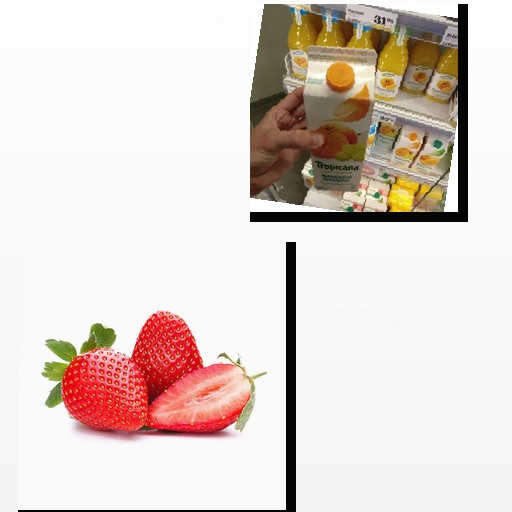
Food items: strawberry, mandarin_juice